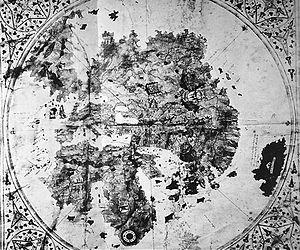
Cet article concerne les événements concernant les sciences et les techniques qui se sont déroulés durant le XVᵉ siècle :
Cet article présente les cartes anciennes du monde ou anciennes mappa mundi, de l'Antiquité à la fin du Moyen Âge.
La mappemonde de Virga, réalisée entre les années 1411 et 1415 par Albertin de Virga, indique de façon précise des terres nouvelles notamment l'Australie, soit trois siècles avant l'arrivée de James Cook.